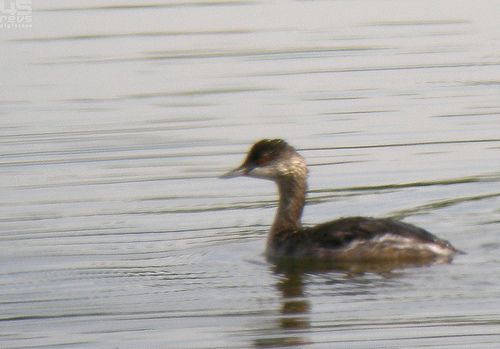
this bird has a black body with a white throat and beak.
the bird has a curved throat and a medium sized bill that is brown.
the bird has a long neck with brown fur and a short thick beak,
this bird has a long neck, a thin, straight bill, and a brown & white body.
this overall sooty appearing bird has a long neck, a bright red eye, a white-colored cheek patch and a slightly recurved bill.
this bird is brown with white and has a long, pointy beak.
a big brown bird with a dark brown back and white throat.
a large bird with a long neck and a silver beak.
a mostly brown bird with white accents at the ends of the wings and upper neck.
the bird is small with a pointed bill, and the wings are brown.
Species: Eared Grebe